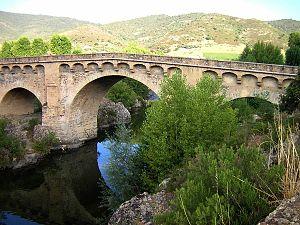
Le Tavignano est un fleuve côtier français de l'île de Corse, qui se jette dans la mer Tyrrhénienne.